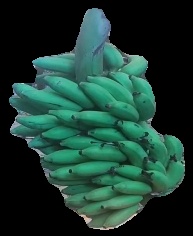
Variety: elakki-bale
Grade: grade2